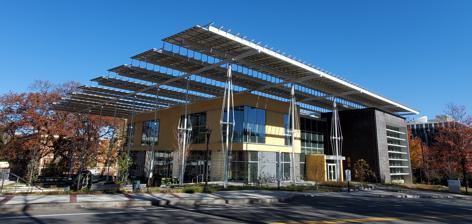
Building: Kendeda Building
Country: United States of America
Year built: 2019
Classroom and Class Lab in Georgia, United States Kendeda Building for Innovative Sustainable Design Kendeda Building (2020) Location within Atlanta Show map of Atlanta Kendeda Building (Georgia) Show map of Georgia Kendeda Building (the United States) Show map of the United States General information Status Completed Type Classroom and Class Lab Location Main campus of the Georgia Institute of Technology Address 422 Ferst Drive Town or city Atlanta , Georgia Country United States Coordinates 33°46′43″N 84°23′58″W / 33.77861°N 84.39944°W / 33.77861; -84.39944 Groundbreaking November 2, 2017 Opened September 21, 2019 Cost $25 million Owner Georgia Tech Technical details Floor area 36,978 square feet (3,435.4 m 2 ) Design and construction Architecture firm Lord Aeck Sargent Miller Hull Structural engineer Uzun + Case Other designers Andropogon (landscape) PAE (mechanical, electrical, and plumbing engineering) Newcomb & Boyd (mechanical, electrical, and plumbing) Biohabitats (greywater systems) Long Engineering (civil engineering) Epsten Group (commissioning) Main contractor Skanska A view of the Kendeda Building from the adjacent EcoCommons. The Kendeda Building for Innovative Sustainable Design is a multi-disciplinary, non-departmental academic building on the main campus of the Georgia Institute of Technology in Atlanta , Georgia , United States . Construction began in 2017, with the building designed to be the first Living Building Challenge -certified academic building in the Southeastern United States . It opened in late September 2019 and achieved Living Building certification in March 2021. It is the first certified Living Building in Georgia and the 28th in the world. It was designed by architectural firms Lord Aeck Sargent and Miller Hull with 100% funding for design and construction from the Kendeda Fund . History In September 2015, the Georgia Institute of Technology received a $30 million grant from the Kendeda Fund for the purposes of building a green building on the institute's campus. The grant was the single largest donation by the Kendeda Fund and one of the largest ever received by the institute. The location selected for the building, a former parking lot, would be part of the Eco-Commons, a larger public green space on the institute's campus . The building would be designed to meet Living Building Challenge 3.1, which, according to The Atlanta Journal-Constitution , would make it "the first major Living Building Challenge-certified education and research facility in the Southeast ." Of the $30 million donated to the institute, $25 million was to be used in the building's construction, with the remainder used to "support programming activities." Construction on the building started on November 2, 2017, with designs by architectural firms Lord Aeck Sargent and Miller Hull . Skanska served as the project's construction manager , and Uzun + Case served as the structural engineering firm. Designs for the building, which would have a floor area of 43,500 square feet (4,040 m 2 ), included a maker space , an auditorium , two classrooms, and a common area , in addition to several other academic rooms. The top of the building would feature an apiary and a rooftop garden . Additionally, the roof houses approximately 900 solar panels and a rainwater collection system. The building was dedicated on October 24, 2019. Certifications Achieved: Living Building Challenge v3.1 LEED v4 BD+C: New Construction - Platinum Georgia Audubon's Certified Wildlife Sanctuary Georgia Native Plant Society's Native Plant Habitat - Gold In process: LEED Zero Water LEED Zero Energy Awards Even prior to completion, The Kendeda Building was recognized for advancing the conversation about green buildings in the Southeast. In October 2018, the Atlanta Better Buildings Challenge presented The Kendeda Building for Innovative Sustainable Design with its annual Game Changer Award. In November 2019, the building received a "Development of Excellence" award from the Atlanta Regional Commission , In October 2020, the Metro Atlanta Chamber selected the building of its annual E3 Award, which recognized the building as one of the region’s most innovative projects at the intersection of sustainability and commerce. The Kendeda Building received the American Institute of Architects COTE Top Ten Award for 2021. The COTE Top Ten Awards is the architecture industry’s best-known awards program for sustainable design excellence. Each year, ten innovative projects earn the prize for setting the standard in design and sustainability. To be selected, projects must meet the AIA Committee on the Environment (COTE) rigorous criteria for social, economic, and ecological value. Other awards from across the nation include: RecycleMania: Race to Zero Waste Chicago Athenaeum: American Architecture Award Metal Architecture Magazine: Grand Award Winner AIA Seattle 2020 Awards: Energy in Design Award & Merit Award Engineering News-Record Southeast: Best Green Project Autodesk Architecture, Engineering and Construction Excellence Awards: Sustainability Innovation Award Construction Management Association of America (South Atlantic Chapter) 2020 Awards: 3 including Project Of The Year References